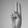
ASL letter: U